Kevin Trapp

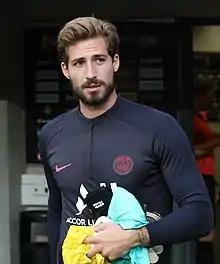
Trapp arriving at the stadium for Paris Saint-Germain in a friendly match against Dynamo Dresden on 17 July 2019

At the start of the 2016–17 season, Trapp was in goal as PSG won the 2016 Trophée des Champions in Austria, a 4–1 win on 6 August against Lyon again. Shortly after, he switched number shirt to number one. Despite being featured in the first four league matches of the season, Trapp was dropped in favour for youngster Alphonse Areola. Following Areola's injury, Trapp returned to the starting line–up for the next two matches, where he kept two clean sheets. But following Areola's poor performance, he returned to the starting line–up once again, coming against FC Lorient on 21 December 2016 and kept a clean sheet, as PSG won 5–0. This was followed up by keeping three consecutive clean sheets between 7 January 2017 and 21 January 2017. However, during a 1–1 draw against AS Monaco on 29 January 2017, Trapp suffered a muscle injury and was substituted in the 54th minute; he was sidelined for two weeks. He returned to the starting line–up two weeks later on 10 February 2017, keeping a clean sheet, in a 3–0 win against Bordeaux. In a follow–up against Barcelona in the first leg of UEFA Champions League Round of 16, Trapp helped the side win 4–0, earning himself a clean sheet. After keeping another clean sheet against AS Nancy on 4 March 2017, Trapp said about the match against Barcelona in the second leg, saying: "We have to go to Barcelona as if it was our first match. We cannot say that we will have to (only) defend. It is not our game. We are to have possession, to control. We know that Barça is capable of doing many things. We had a very good first leg match (4-0). You have to do the same thing on your return. Because in front, they are able to score at any time, every minute. You will have to be very focused." However, in the second leg against FC Barcelona, Trapp conceded six goals, as the opposition made a comeback from 4–0 down and score six goals to send them through, eliminating PSG from the tournament. He later reflected in an interview, saying: "In Barcelona, it's complicated to say what happened. I believe that will never happen again. I do not think we were nervous. From the beginning, we found ourselves in danger, because of Barca's advanced players. We had never experienced such a tough match, with such pressure from the opponent, but there's still no excuse. It's just a game to forget, inexplicable, something that had never happened before. There were also refereeing decisions. I think all the factors were against us." In April the following month, he started in goal as PSG beat Monaco 4–1 to claim a record fourth straight Coupe de la Ligue title but was an unused substitute in a 1–0 win over Angers which saw PSG lift the Coupe de France title the following month. At the end of the 2016–17 season, Trapp went on to make thirty–one appearances in all competitions.